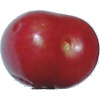
Label: Cherry 2